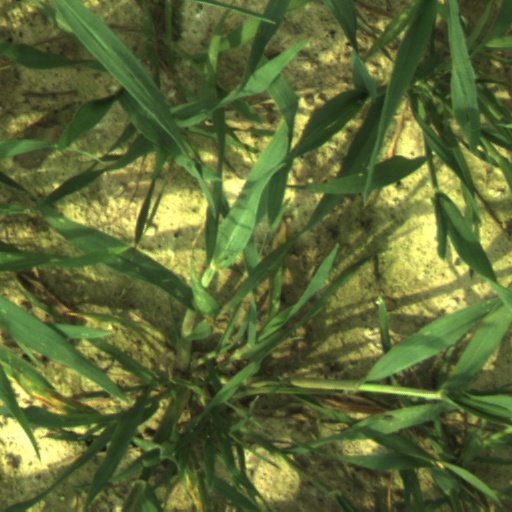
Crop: wheat